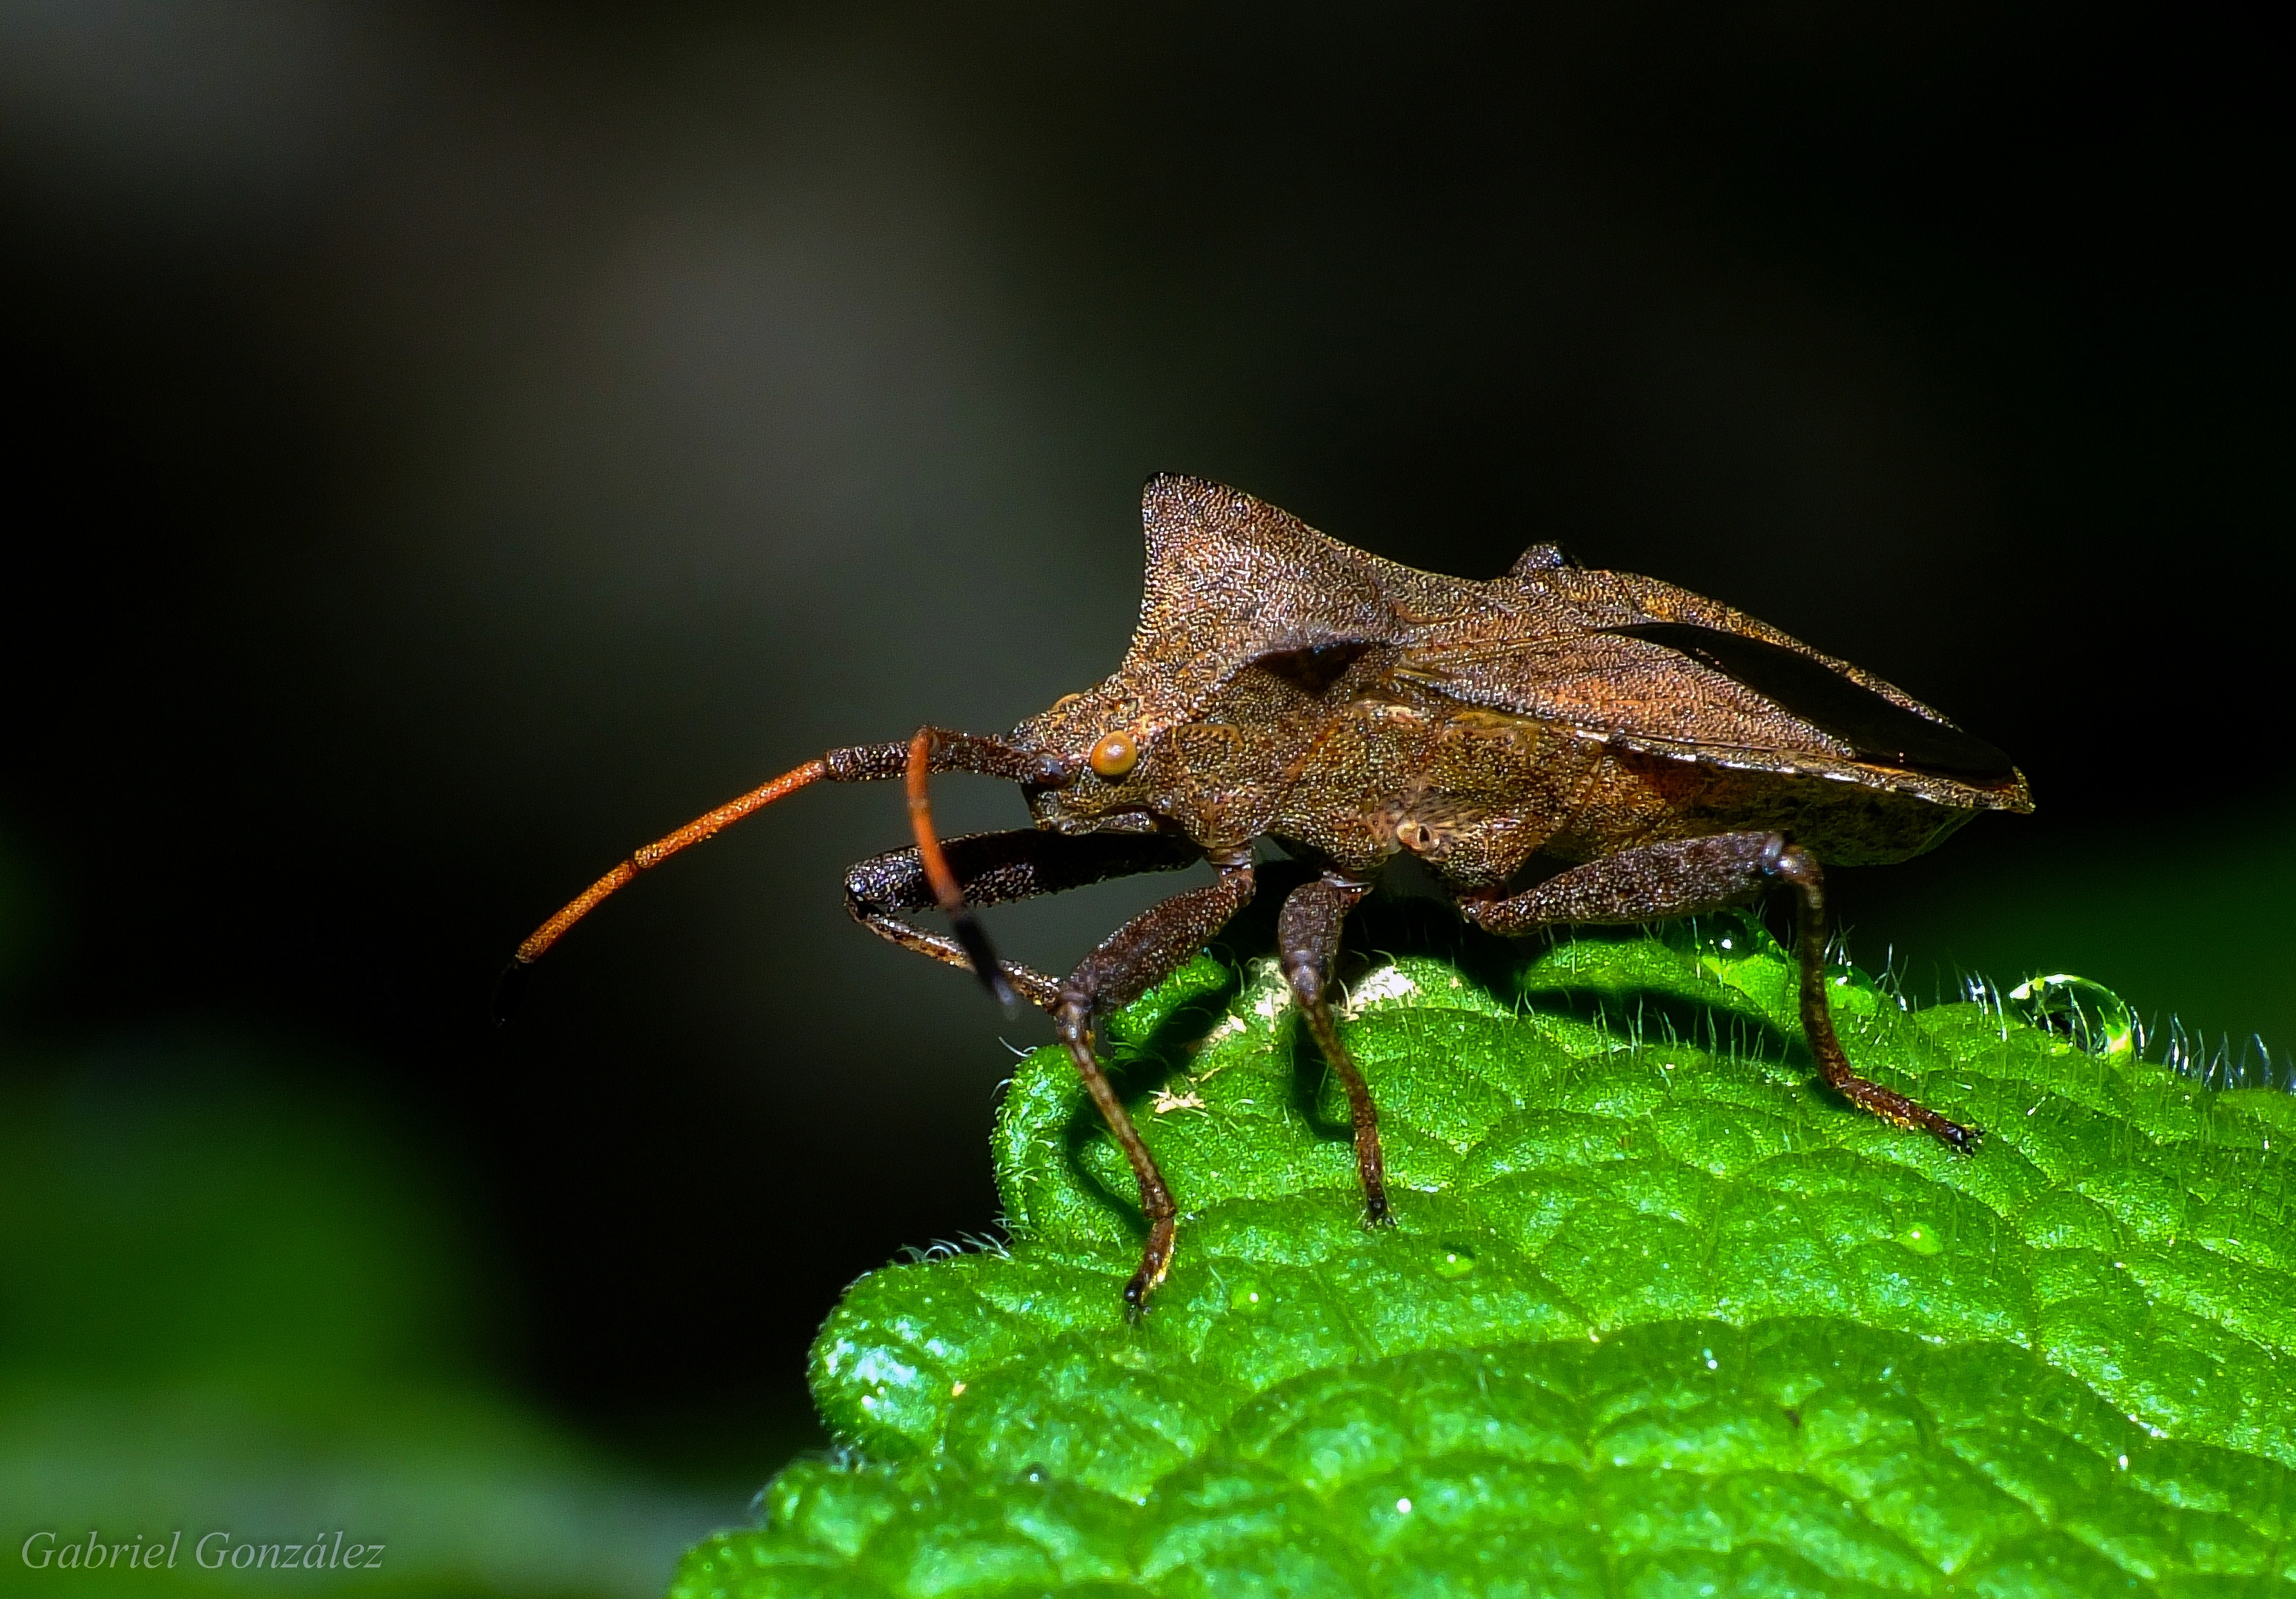
nature, photography, leaf, flower, insect, macro, fauna, invertebrate, close up, animals, naturaleza, beetle, weevil, ggl1, gaby1, xovesphoto, animales, gphoto, raynox250, fujifilmxs1, macro photography, arthropod